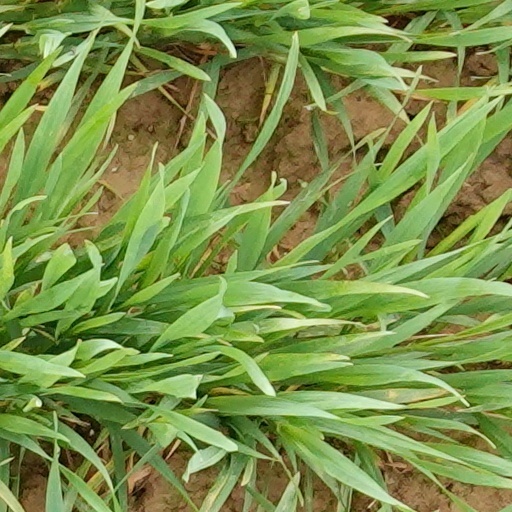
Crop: wheat